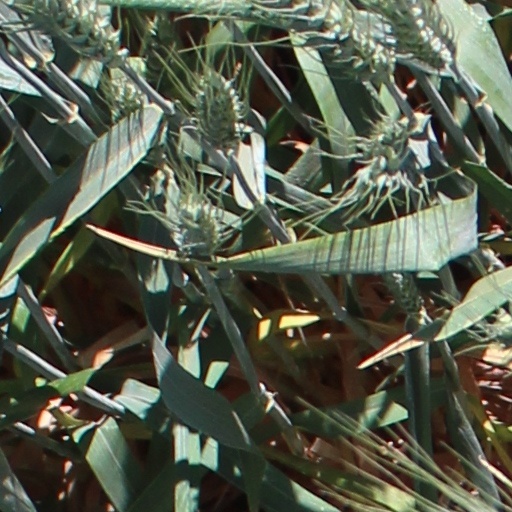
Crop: wheat